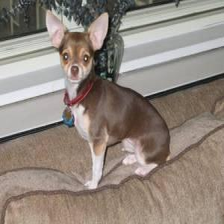
Species: dog
Breed: chihuahua